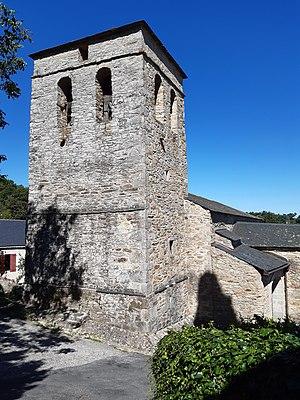
Le clocher de l'église Saint Clément à Fontiers-Cabardès en juillet 2020.
L'église Saint-Clément est une église située en France à Fontiers-Cabardès, dans le département de l'Aude en région Occitanie.